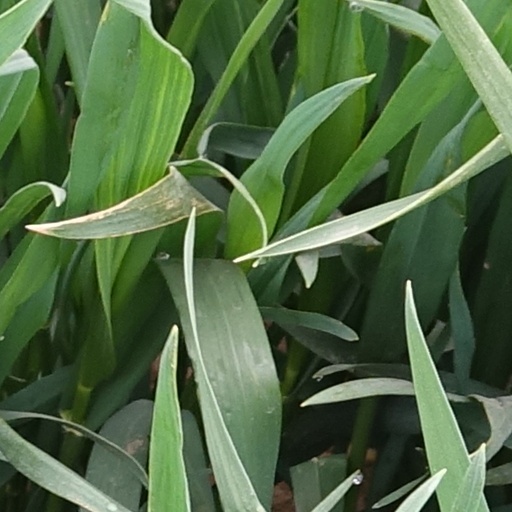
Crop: wheat